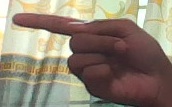
ASL sign: G